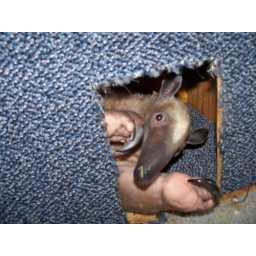
Mandua playing in the cat house